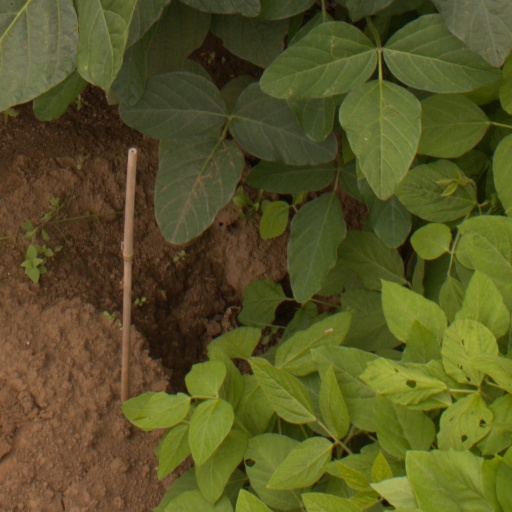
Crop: soybean